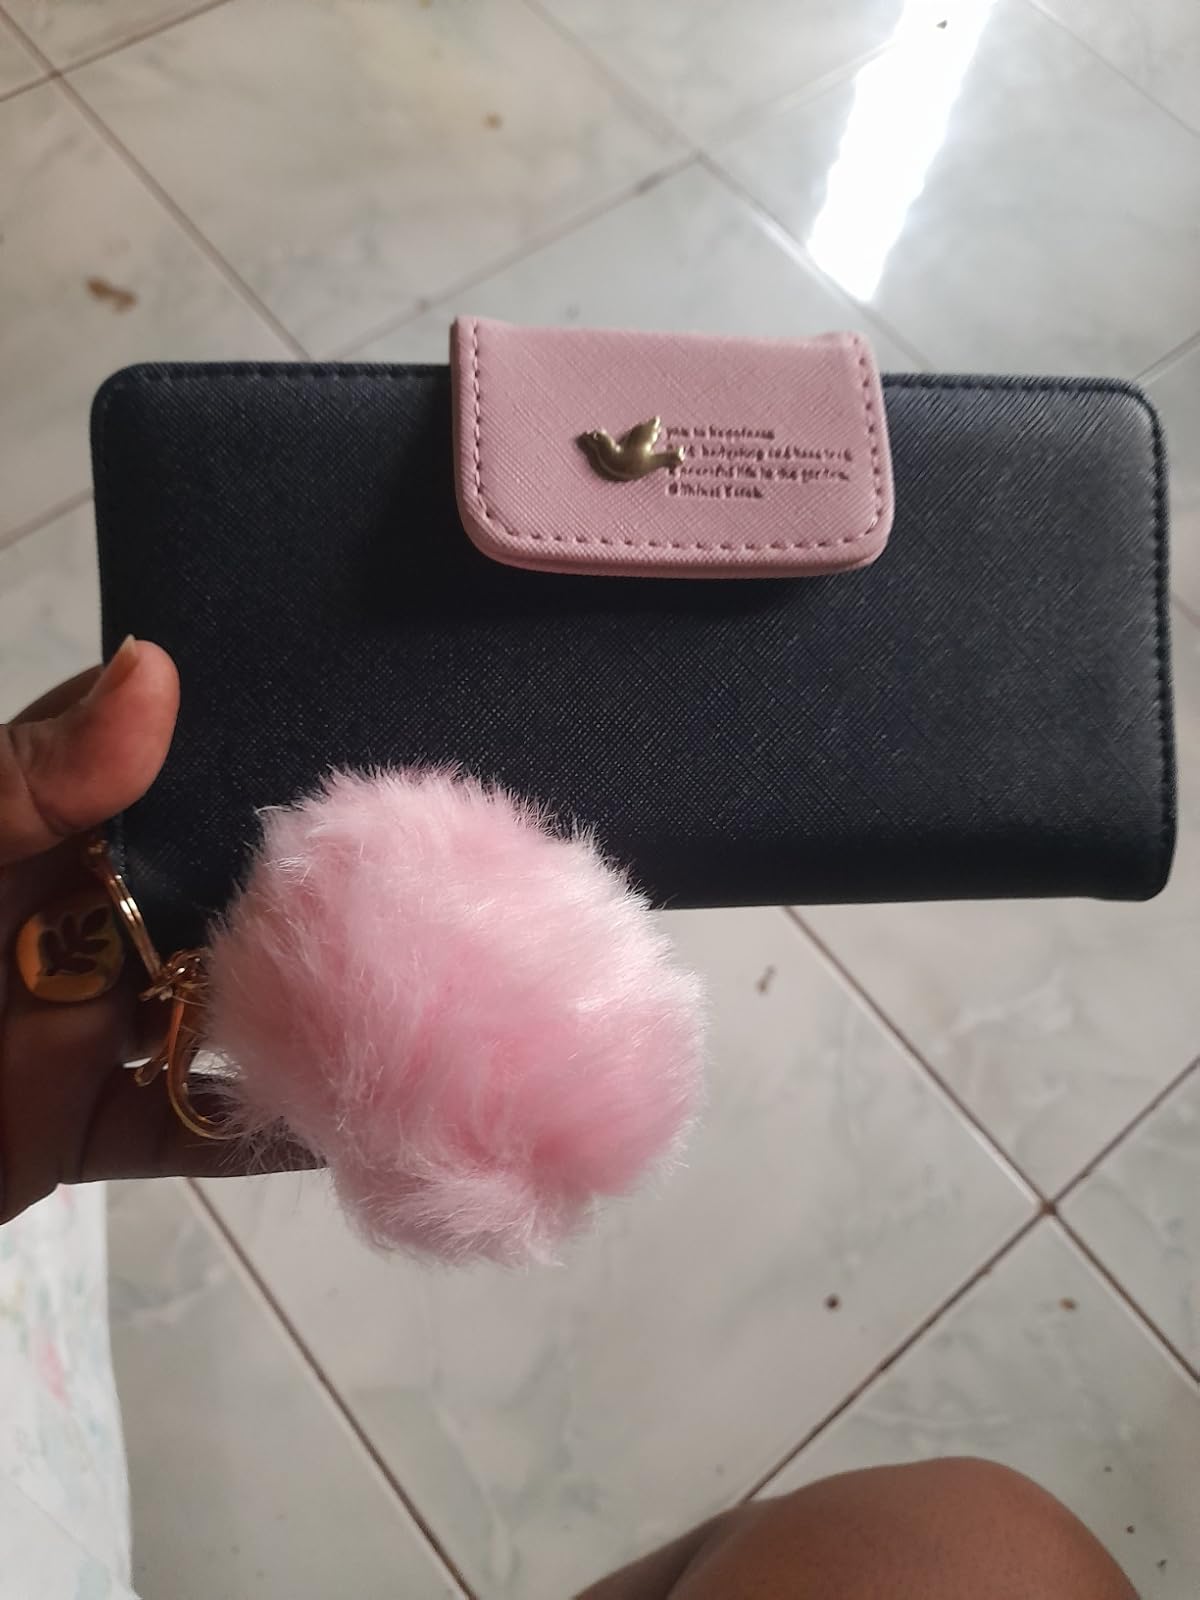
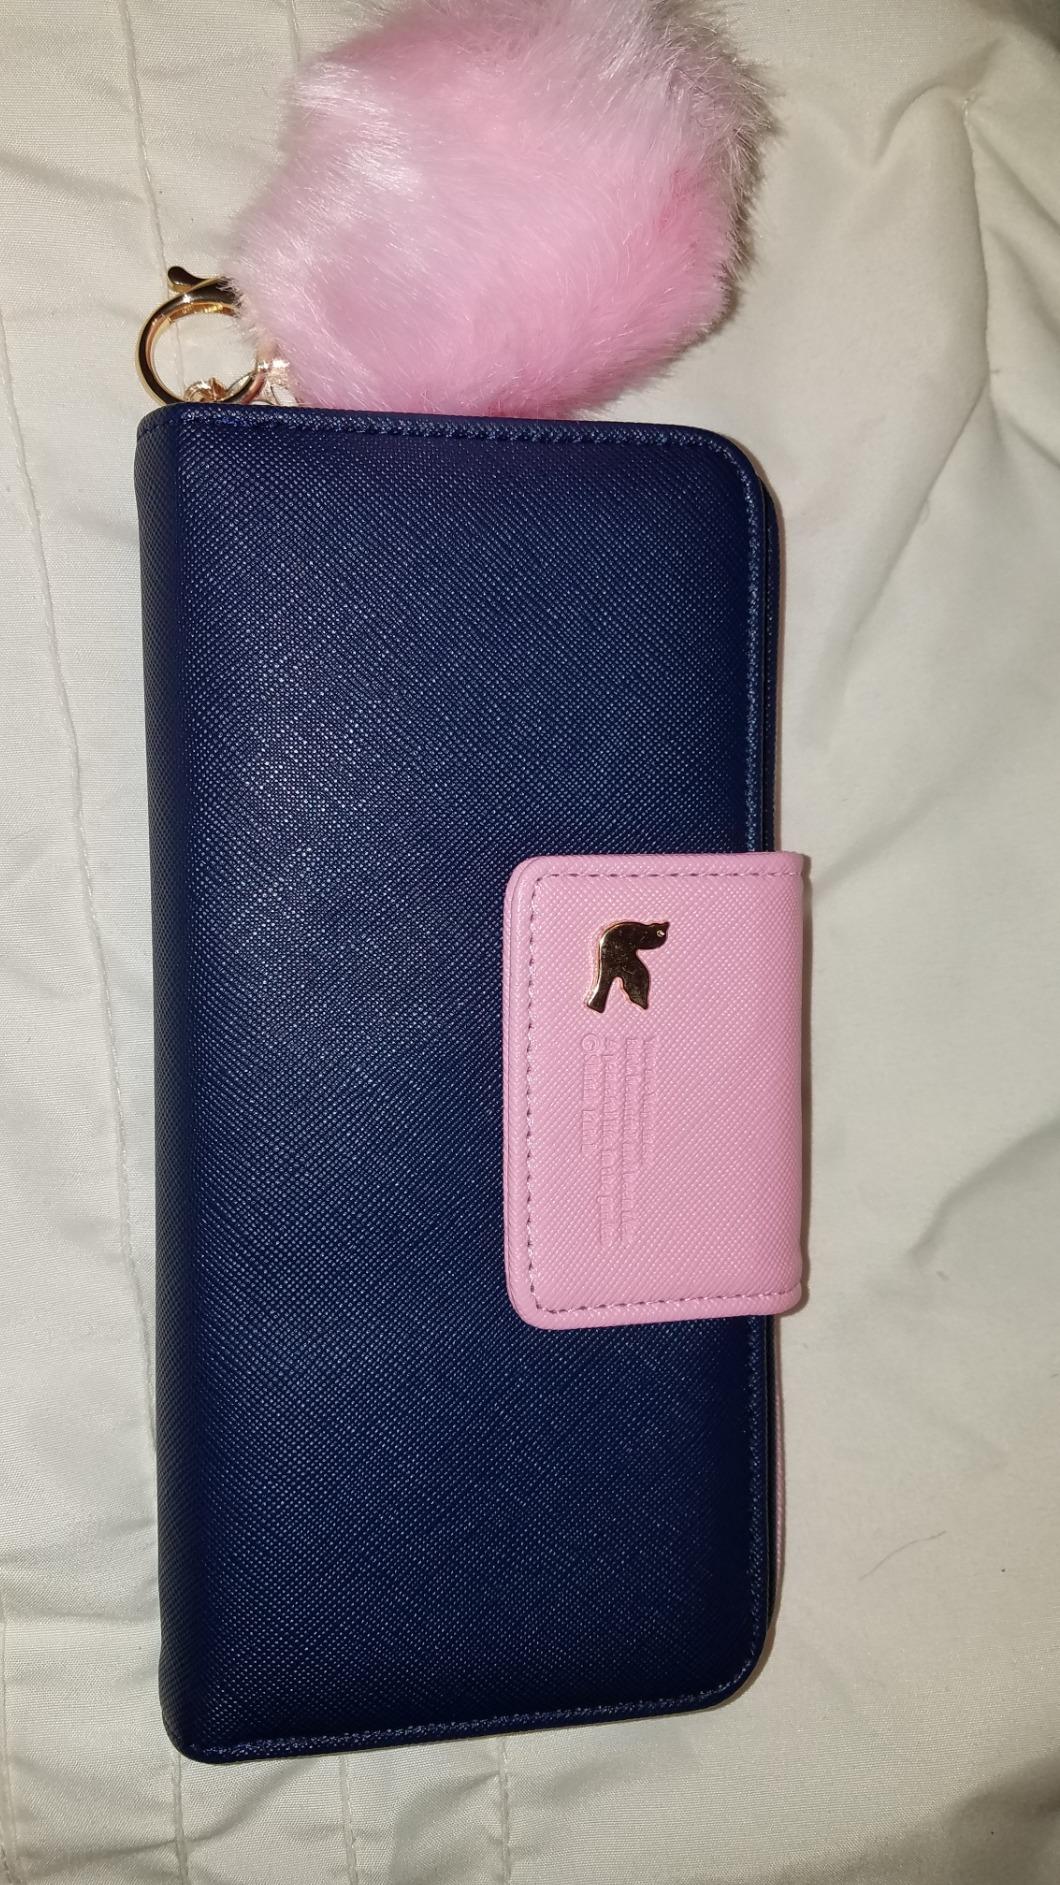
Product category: accessories_handbag
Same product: yes